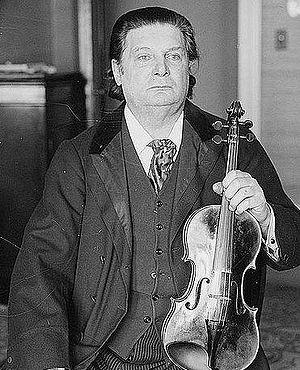
Eugène Auguste Ysaÿe, né le 16 juillet 1858 à Liège et mort le 12 mai 1931 à Bruxelles, est un violoniste, compositeur, organisateur de concerts, pédagogue et chef d'orchestre belge.
14 janvier : Scherz, List und Rache, opéra-comique de Max Bruch, créé à Cologne.